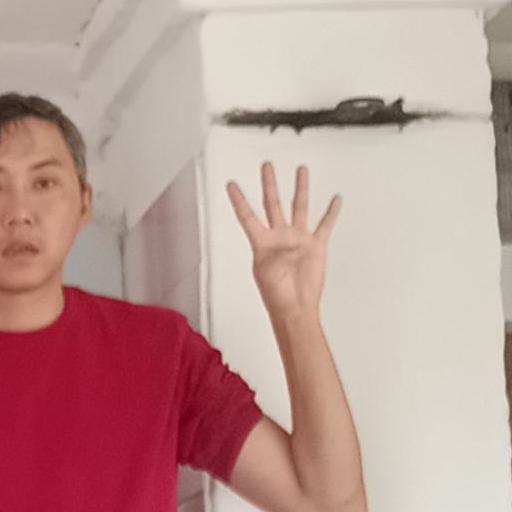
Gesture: four